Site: brandenburg
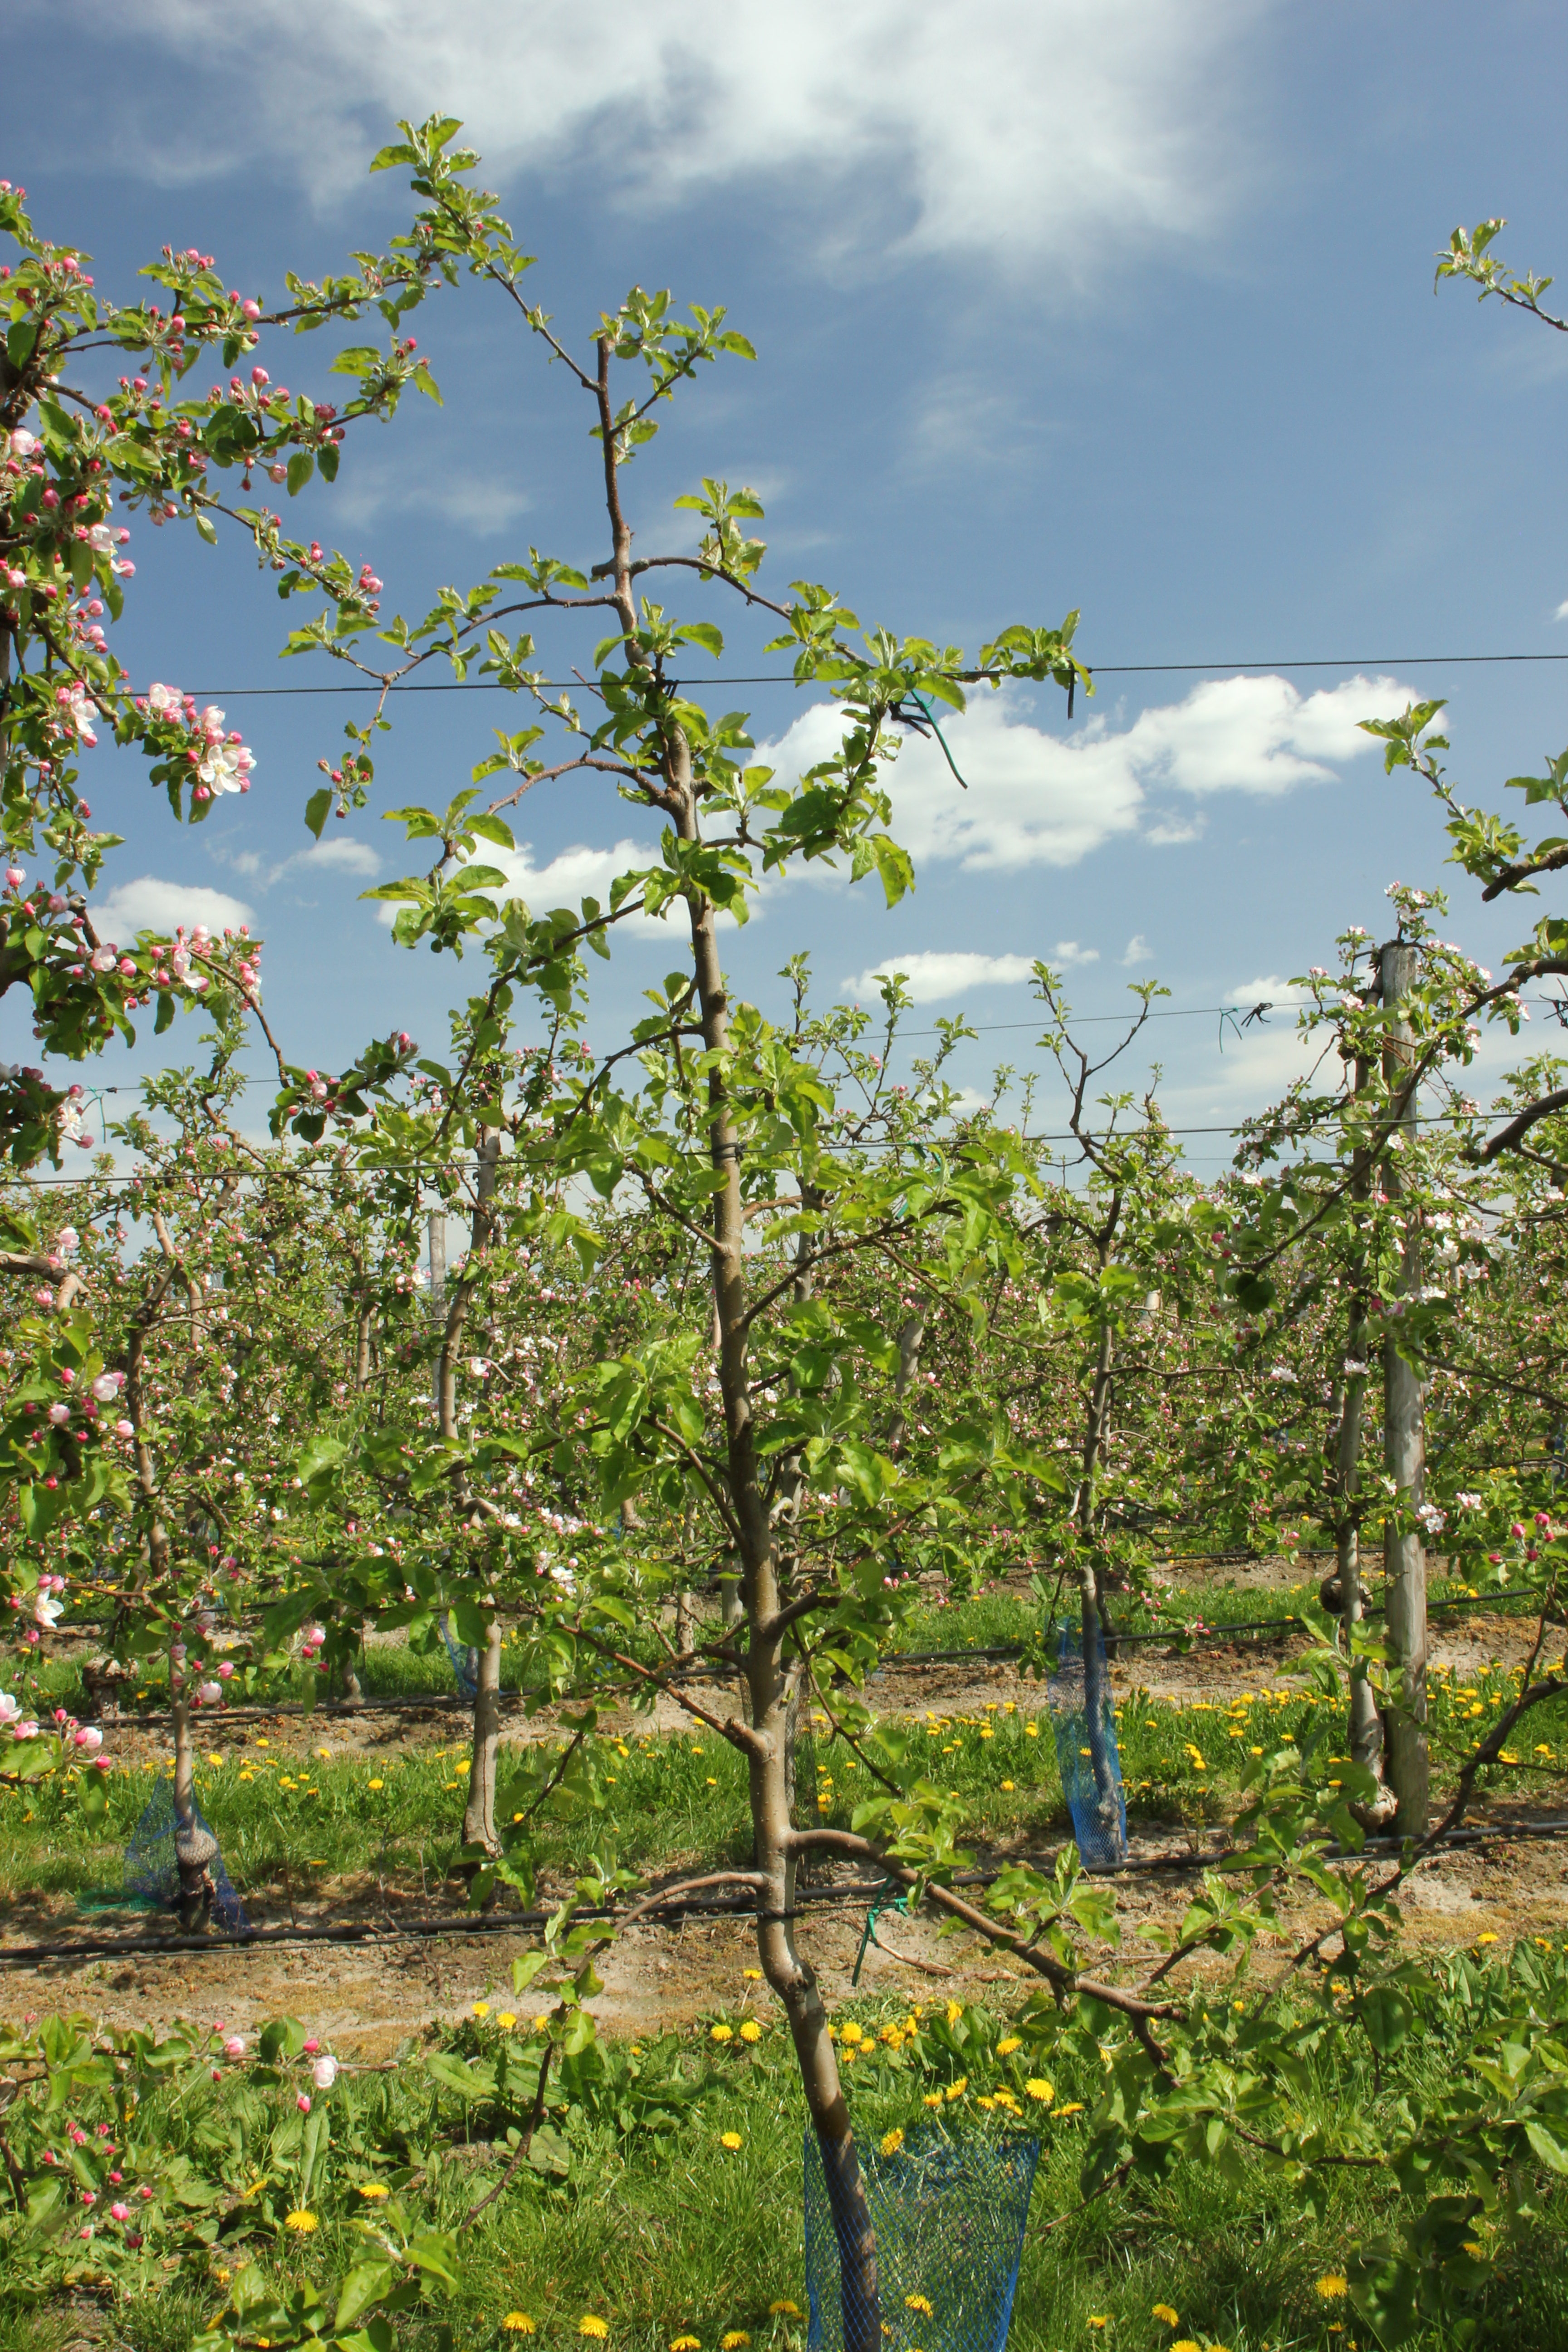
Growth stage (BBCH 57): Inflorescence emergence